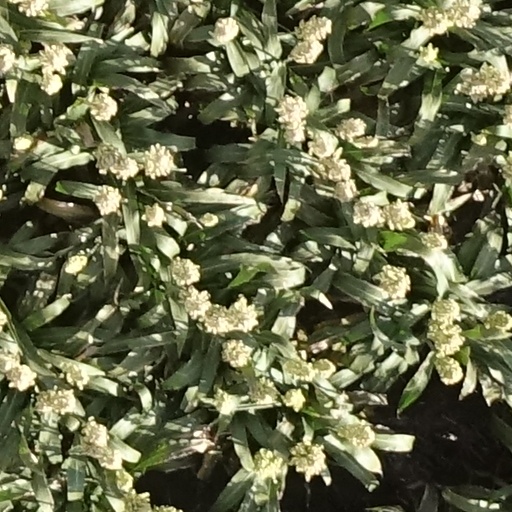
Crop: sorghum